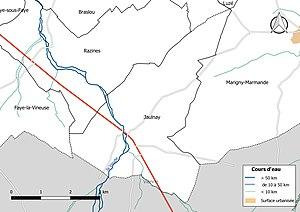
Carte du réseau hydrographique de la commune de fr:Esves-le-Moutier (France).
Jaulnay est une commune française du département d'Indre-et-Loire, en région Centre-Val de Loire.